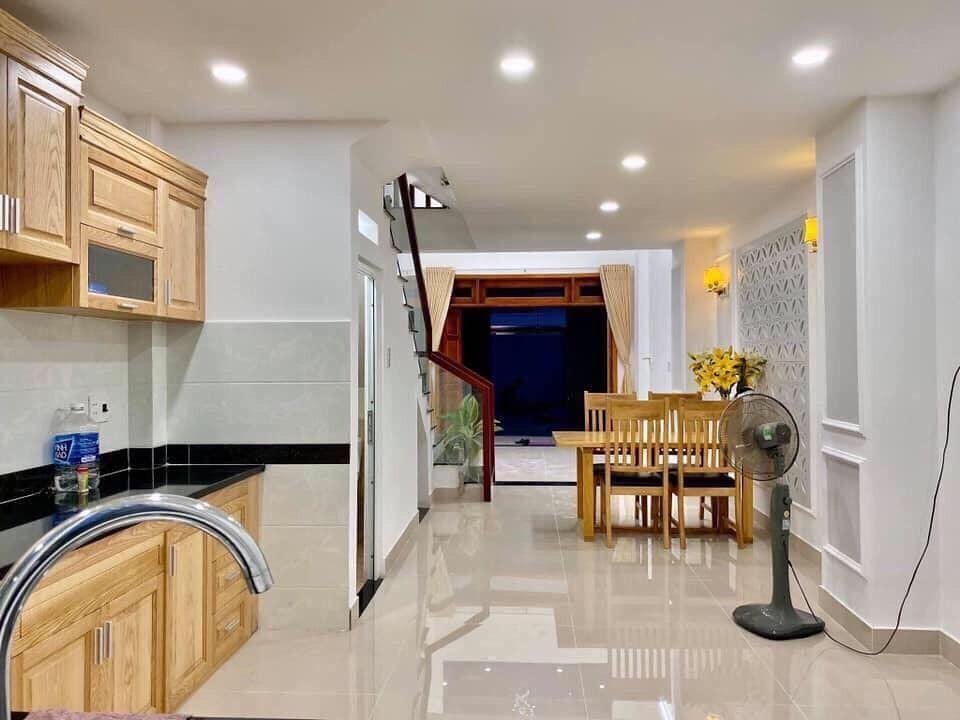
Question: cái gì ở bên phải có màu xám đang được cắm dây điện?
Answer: cái quạt